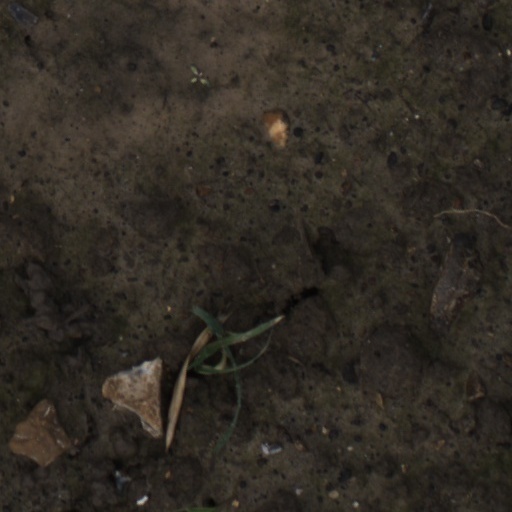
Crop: wheat